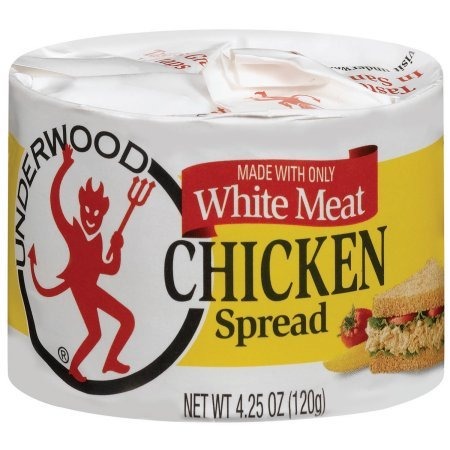
Item Name: Underwood Chicken Spread, 4.25 Oz - Pack of 8
Bullet Point: White Meat Chicken Spread
Product Description: White Meat Chicken Spread
Value: 8.0
Unit: Count

Price: 18.385